Chungakkarum Veshyakalum

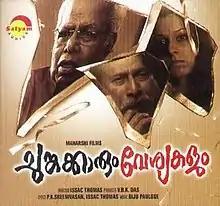
Film poster

Chungakkarum Veshyakalum is a Canadian-Indian film in Malayalam language. It was written, directed, co-produced and co-edited by Isaac Thomas. The film stars Thilakan in the lead role, Sanjay George and Anu Thahim in supporting roles.